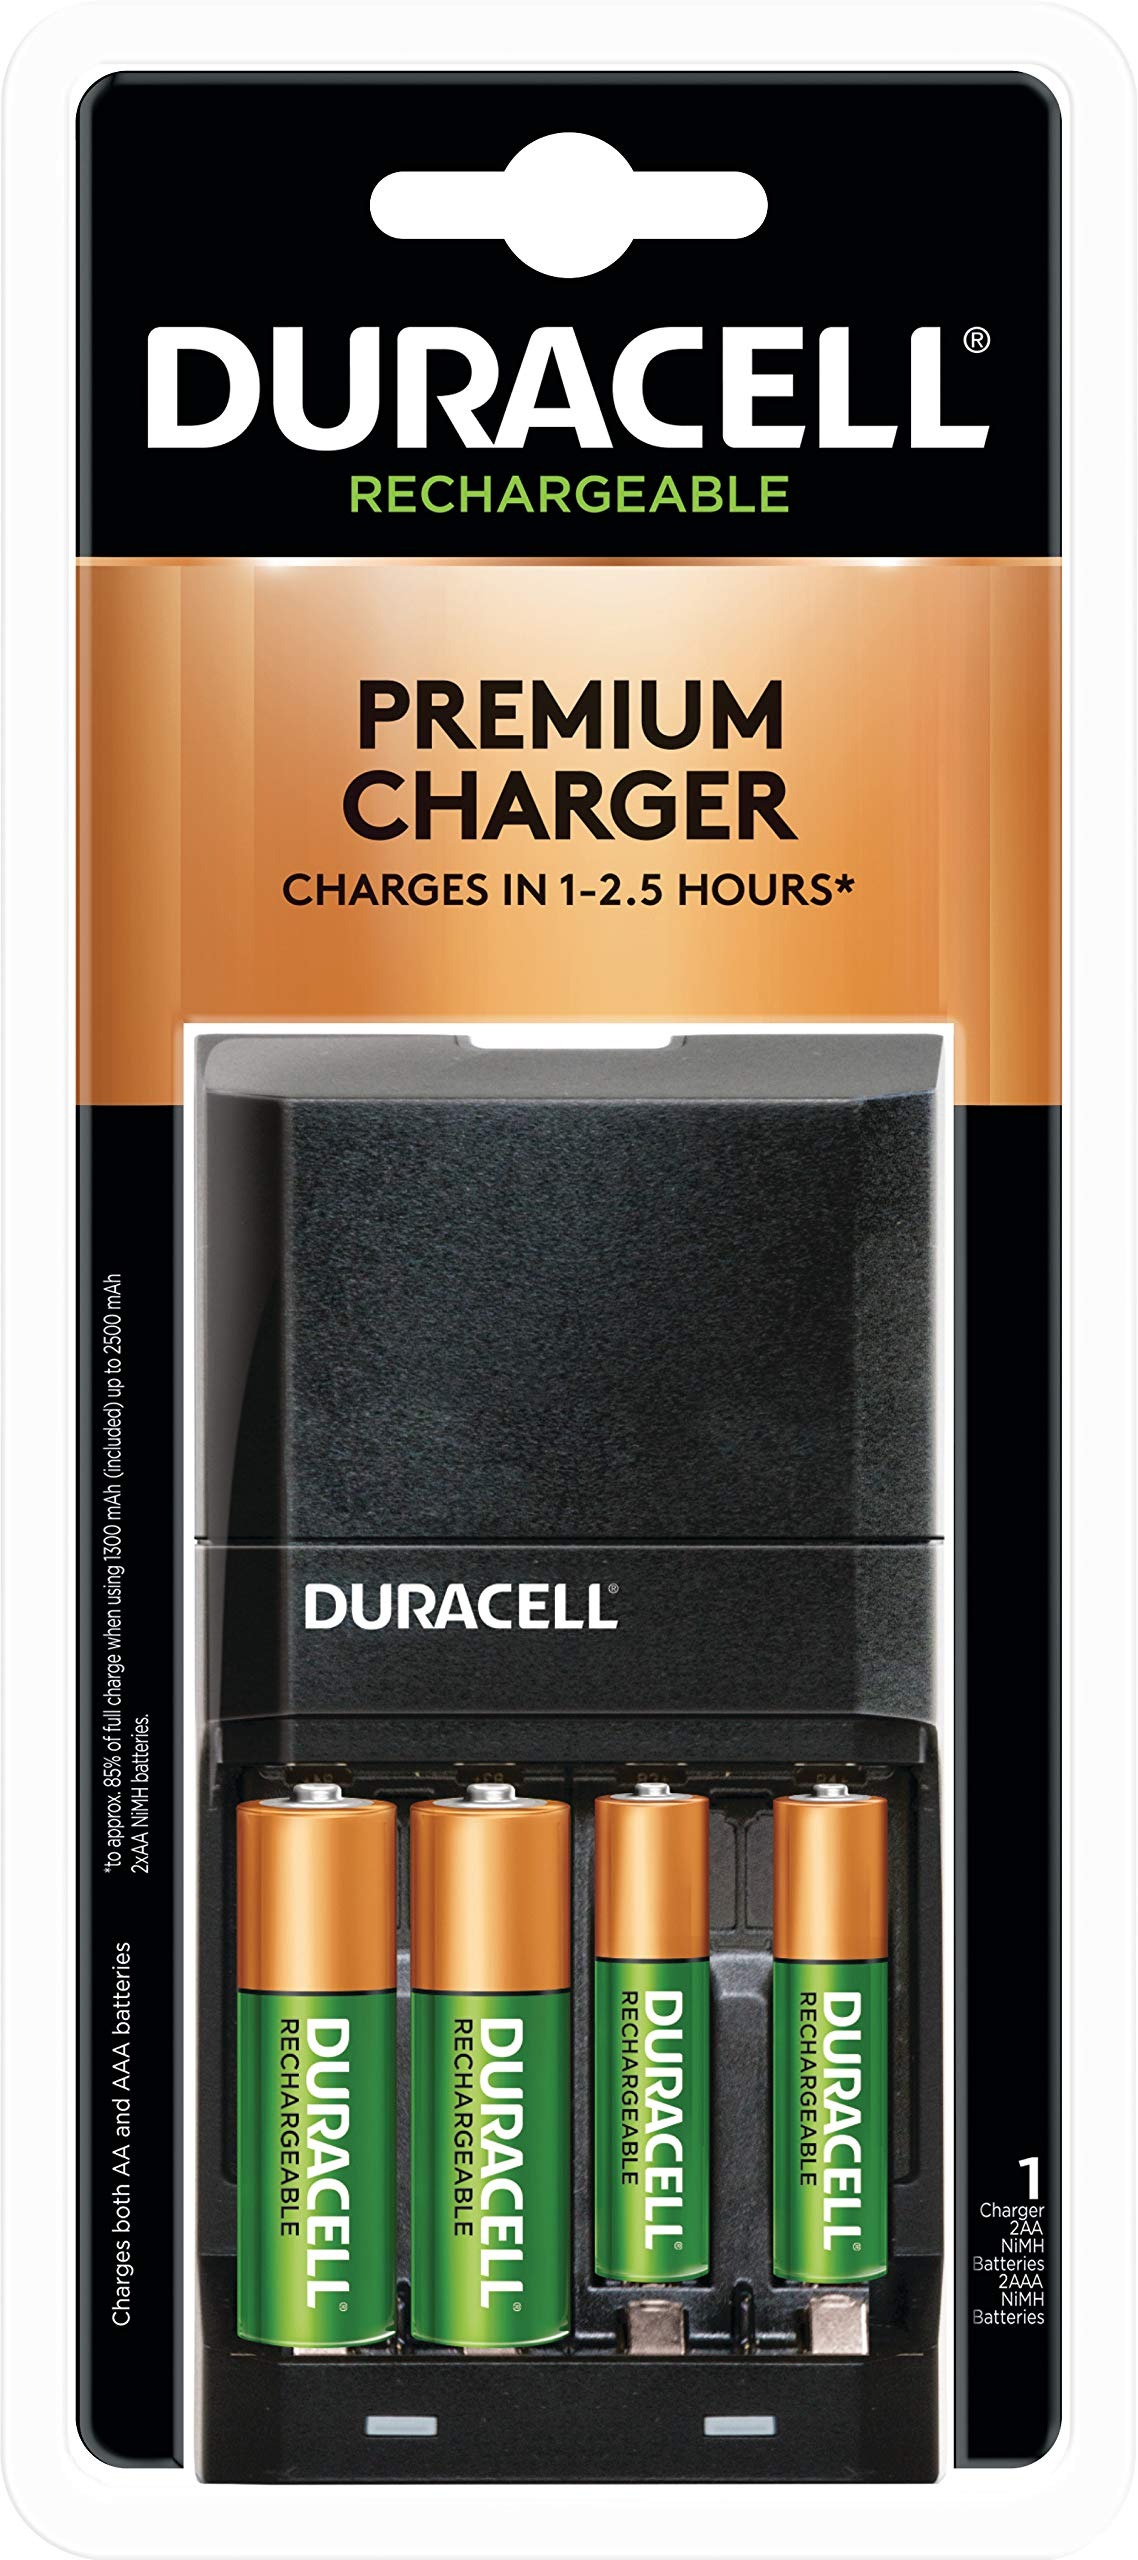
Item Name: Duracell - Ion Speed 4000 Battery Charger with 2 AA and 2 AAA Batteries - Charger for Double A and Triple A Batteries
Bullet Point 1: Ion Speed Battery Charger: The Duracell Ion Speed 4000 NiMH Battery Charger will recharge your batteries in 1-2.5 hours* with 4000 mW** of charging power.
Bullet Point 2: Charges in 1-2.5 hours*: With 4000 mW** charge power, Duracell Ion Speed Battery recharges batteries in 1 to 2.4 hours.
Bullet Point 3: Auto Shutoff: Duracell Ion Speed Battery Charger has an Auto Shutoff feature, so you won’t use any unnecessary electricity.
Bullet Point 4: Multi-battery Charge Power: Recharge 2 or 4 batteries at a single time with the Duracell Ion Speed Battery Charger
Bullet Point 5: Includes 4 Batteries: Battery Charger comes with 2 Double A and 2 Triple A Duracell Rechargeable batteries.
Value: 4.0
Unit: Count

Price: 20.49